Mehmed Tahir Münif Pasha

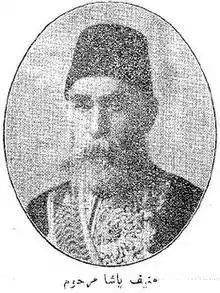
Münif Pasha

Mehmed Tahir Münif Pasha (1828-1910) was an Ottoman writer and statesman. A veteran official, he served thrice as Minister of Education (1877; 1878–1880 and 1885–1891) and twice as ambassador to Qajar Iran (1872–1877, and 1896–1897). During his first ambassadorship to Iran, he was awarded the Order of the Lion and the Sun medal. He also served as a trusted advisor to Sultan Abdul Hamid II, until he fell out of grace.